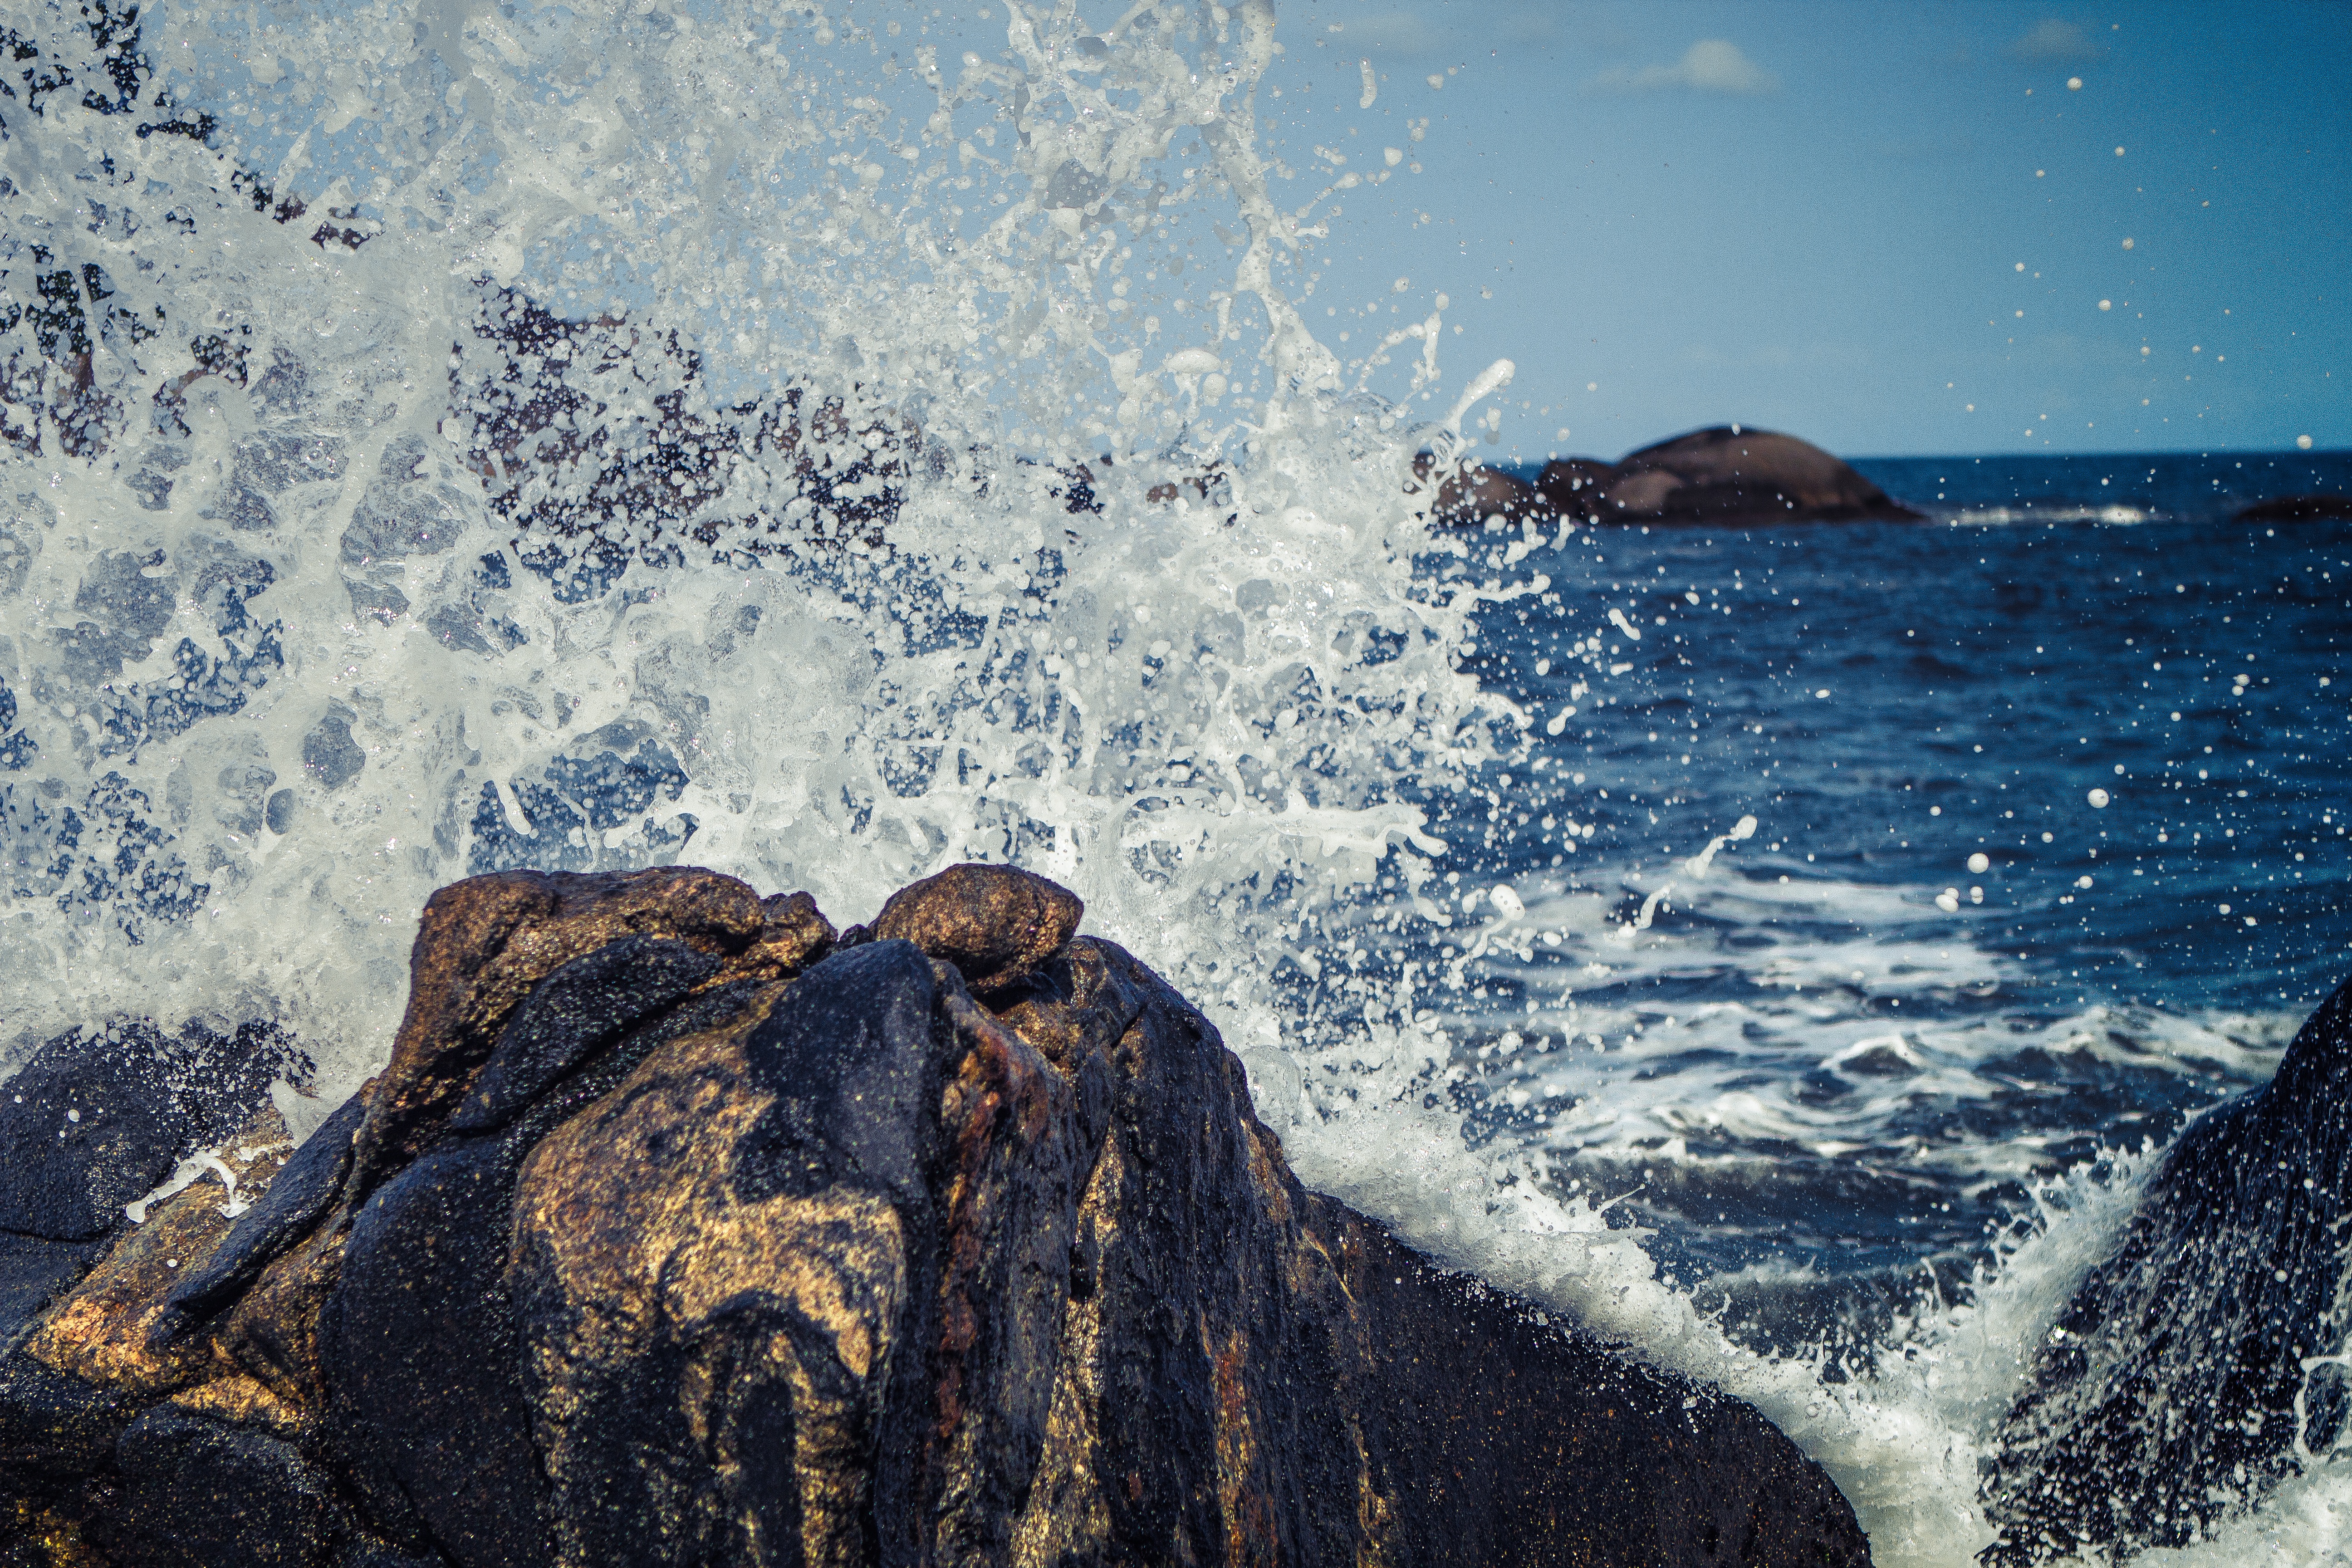
sea, coast, water, rock, ocean, mountain, snow, winter, wave, stone, ice, splash, arctic, terrain, geological phenomenon, wind wave